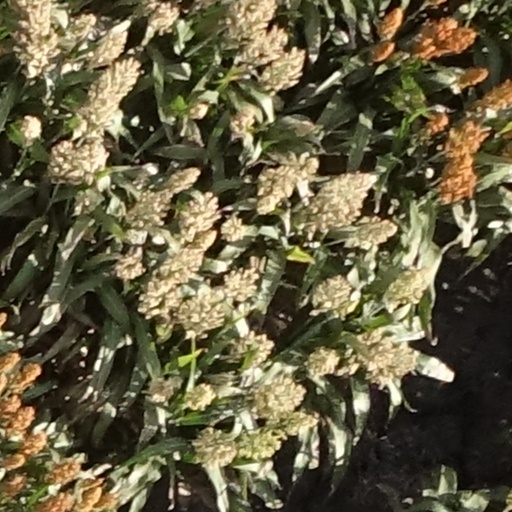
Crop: sorghum